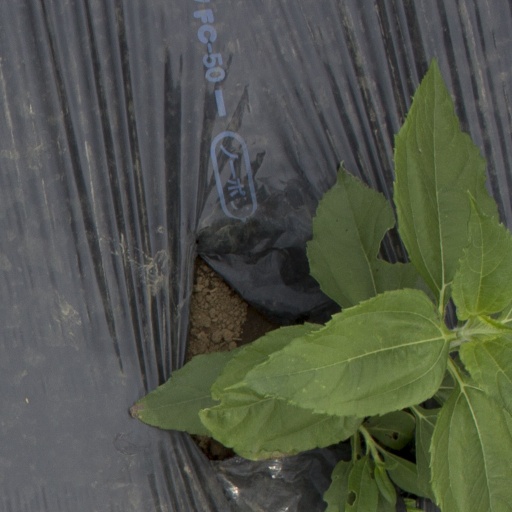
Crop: Jerusalem artichoke